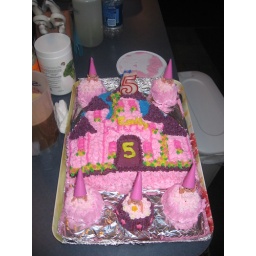
The beautiful princess' castle cake made by Nana and Gramma complete with princess cupcakes